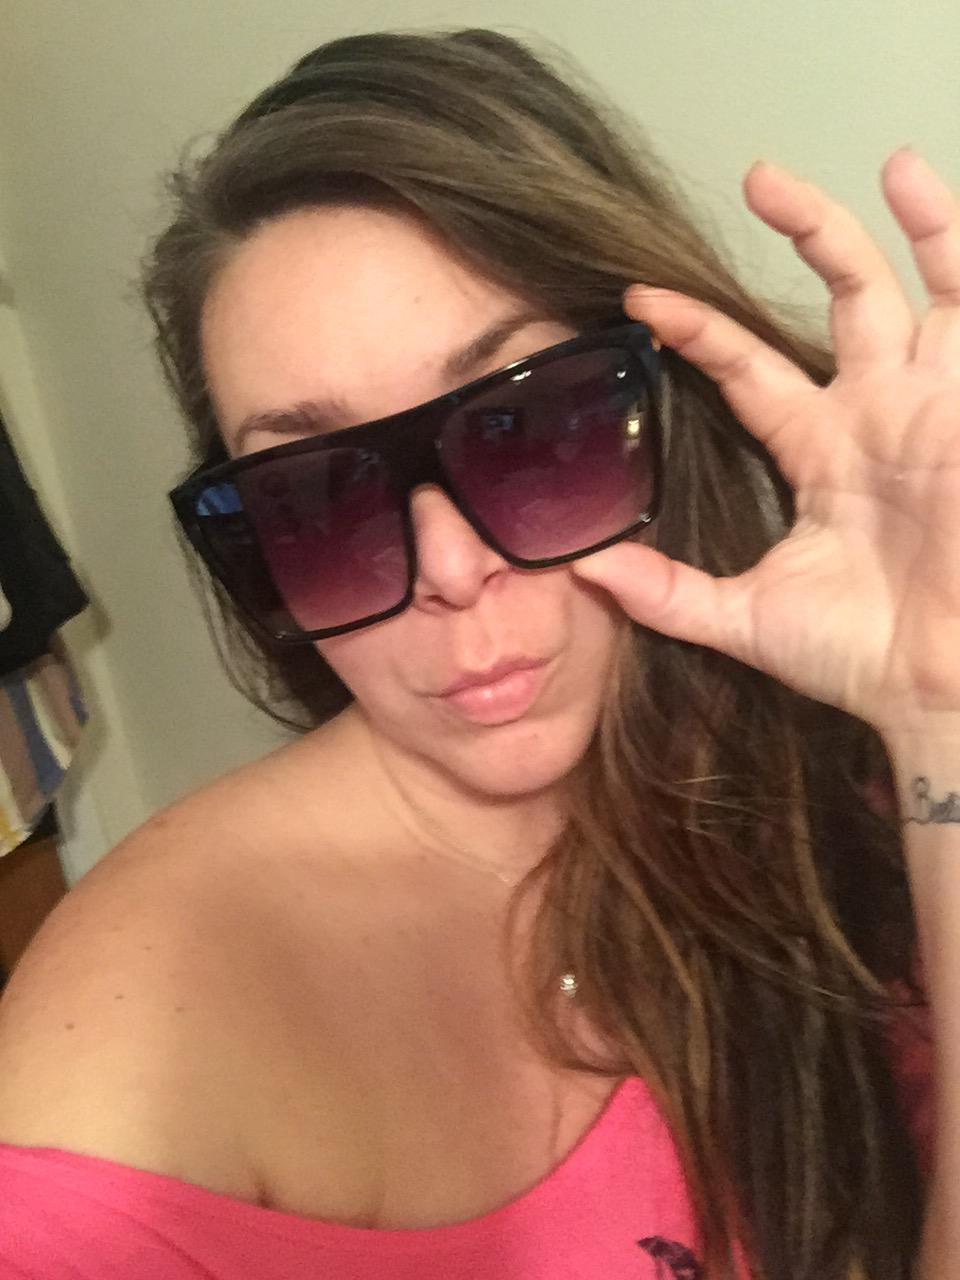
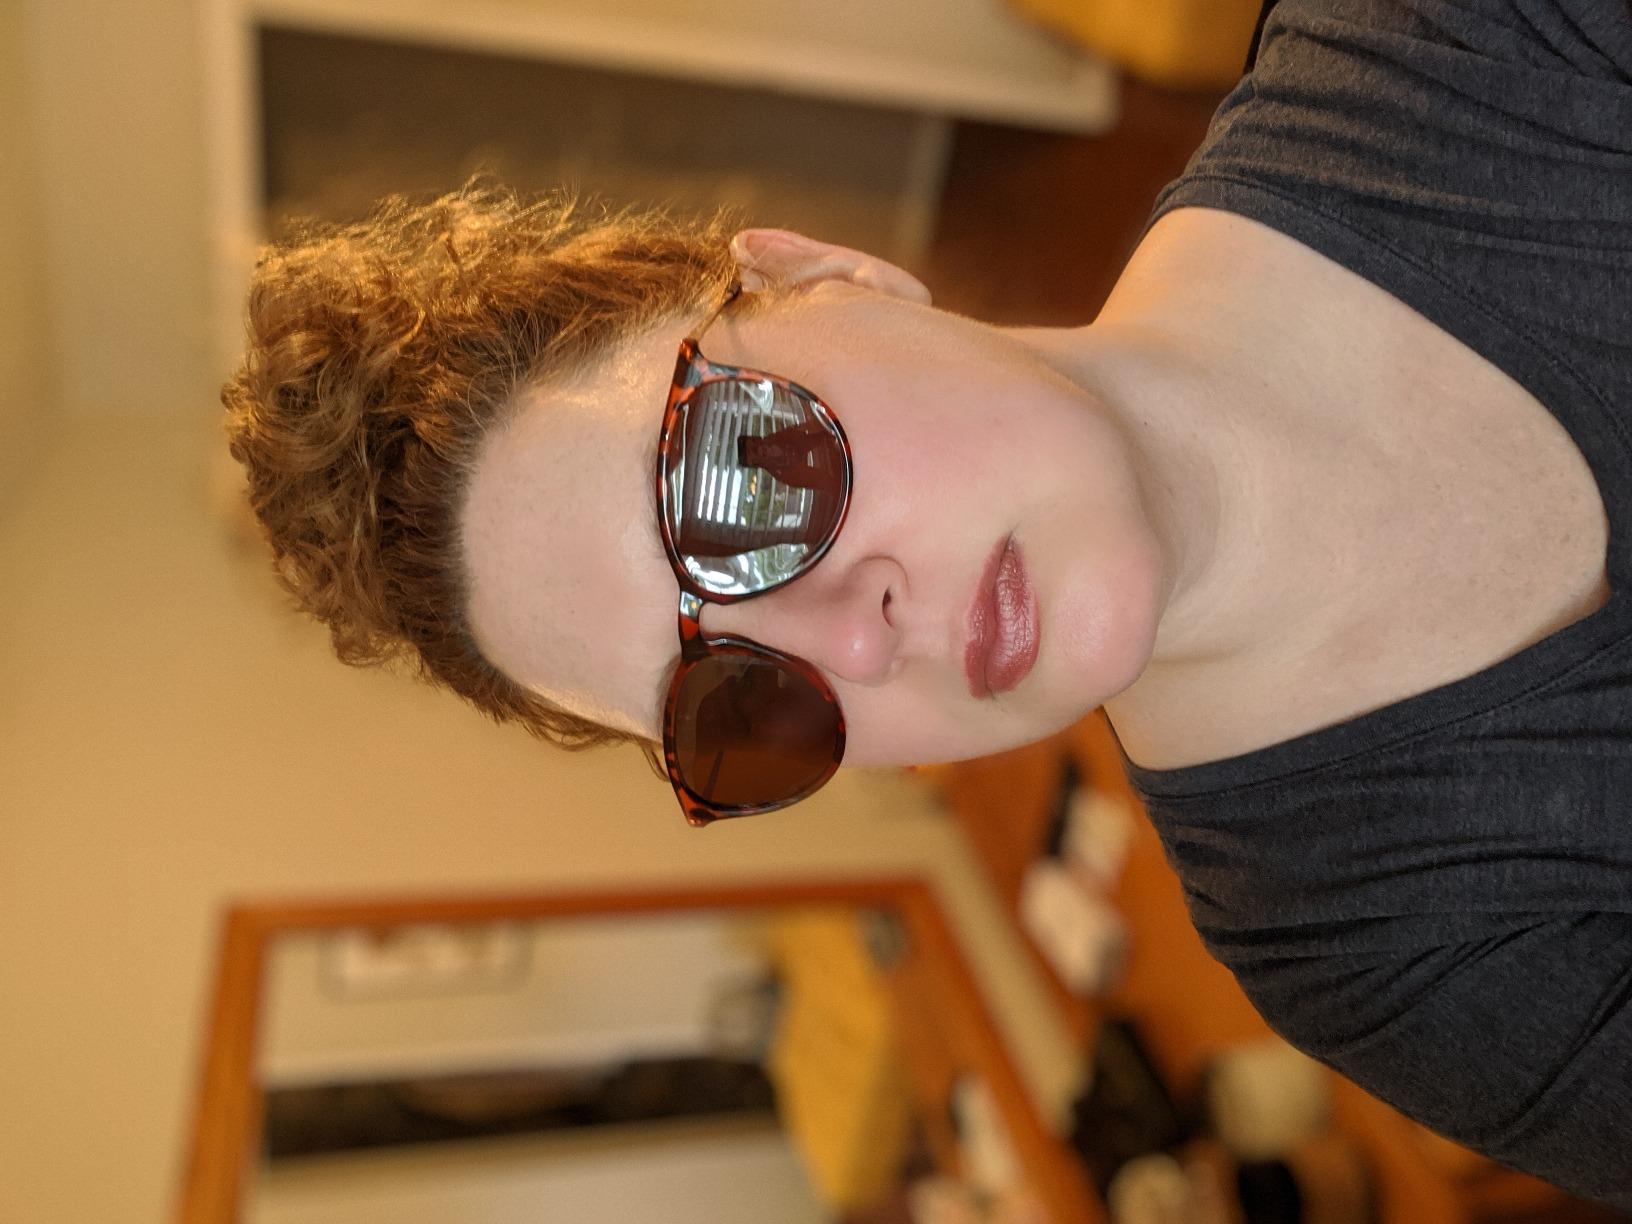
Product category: accessories_sunglasses
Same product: no